Ski binding

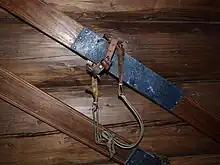
A late model Huitfeldt-style binding. The toe clip runs through the core of the ski to bend up on either side. This model uses a metal heel strap with a lever buckle instead of an all-leather design.

Starting in 1894, Fritz R. Huitfeldt invented a binding with a secure toe iron which allowed the heel to move freely and evolved through the 1930s as the standard design. His innovations included: